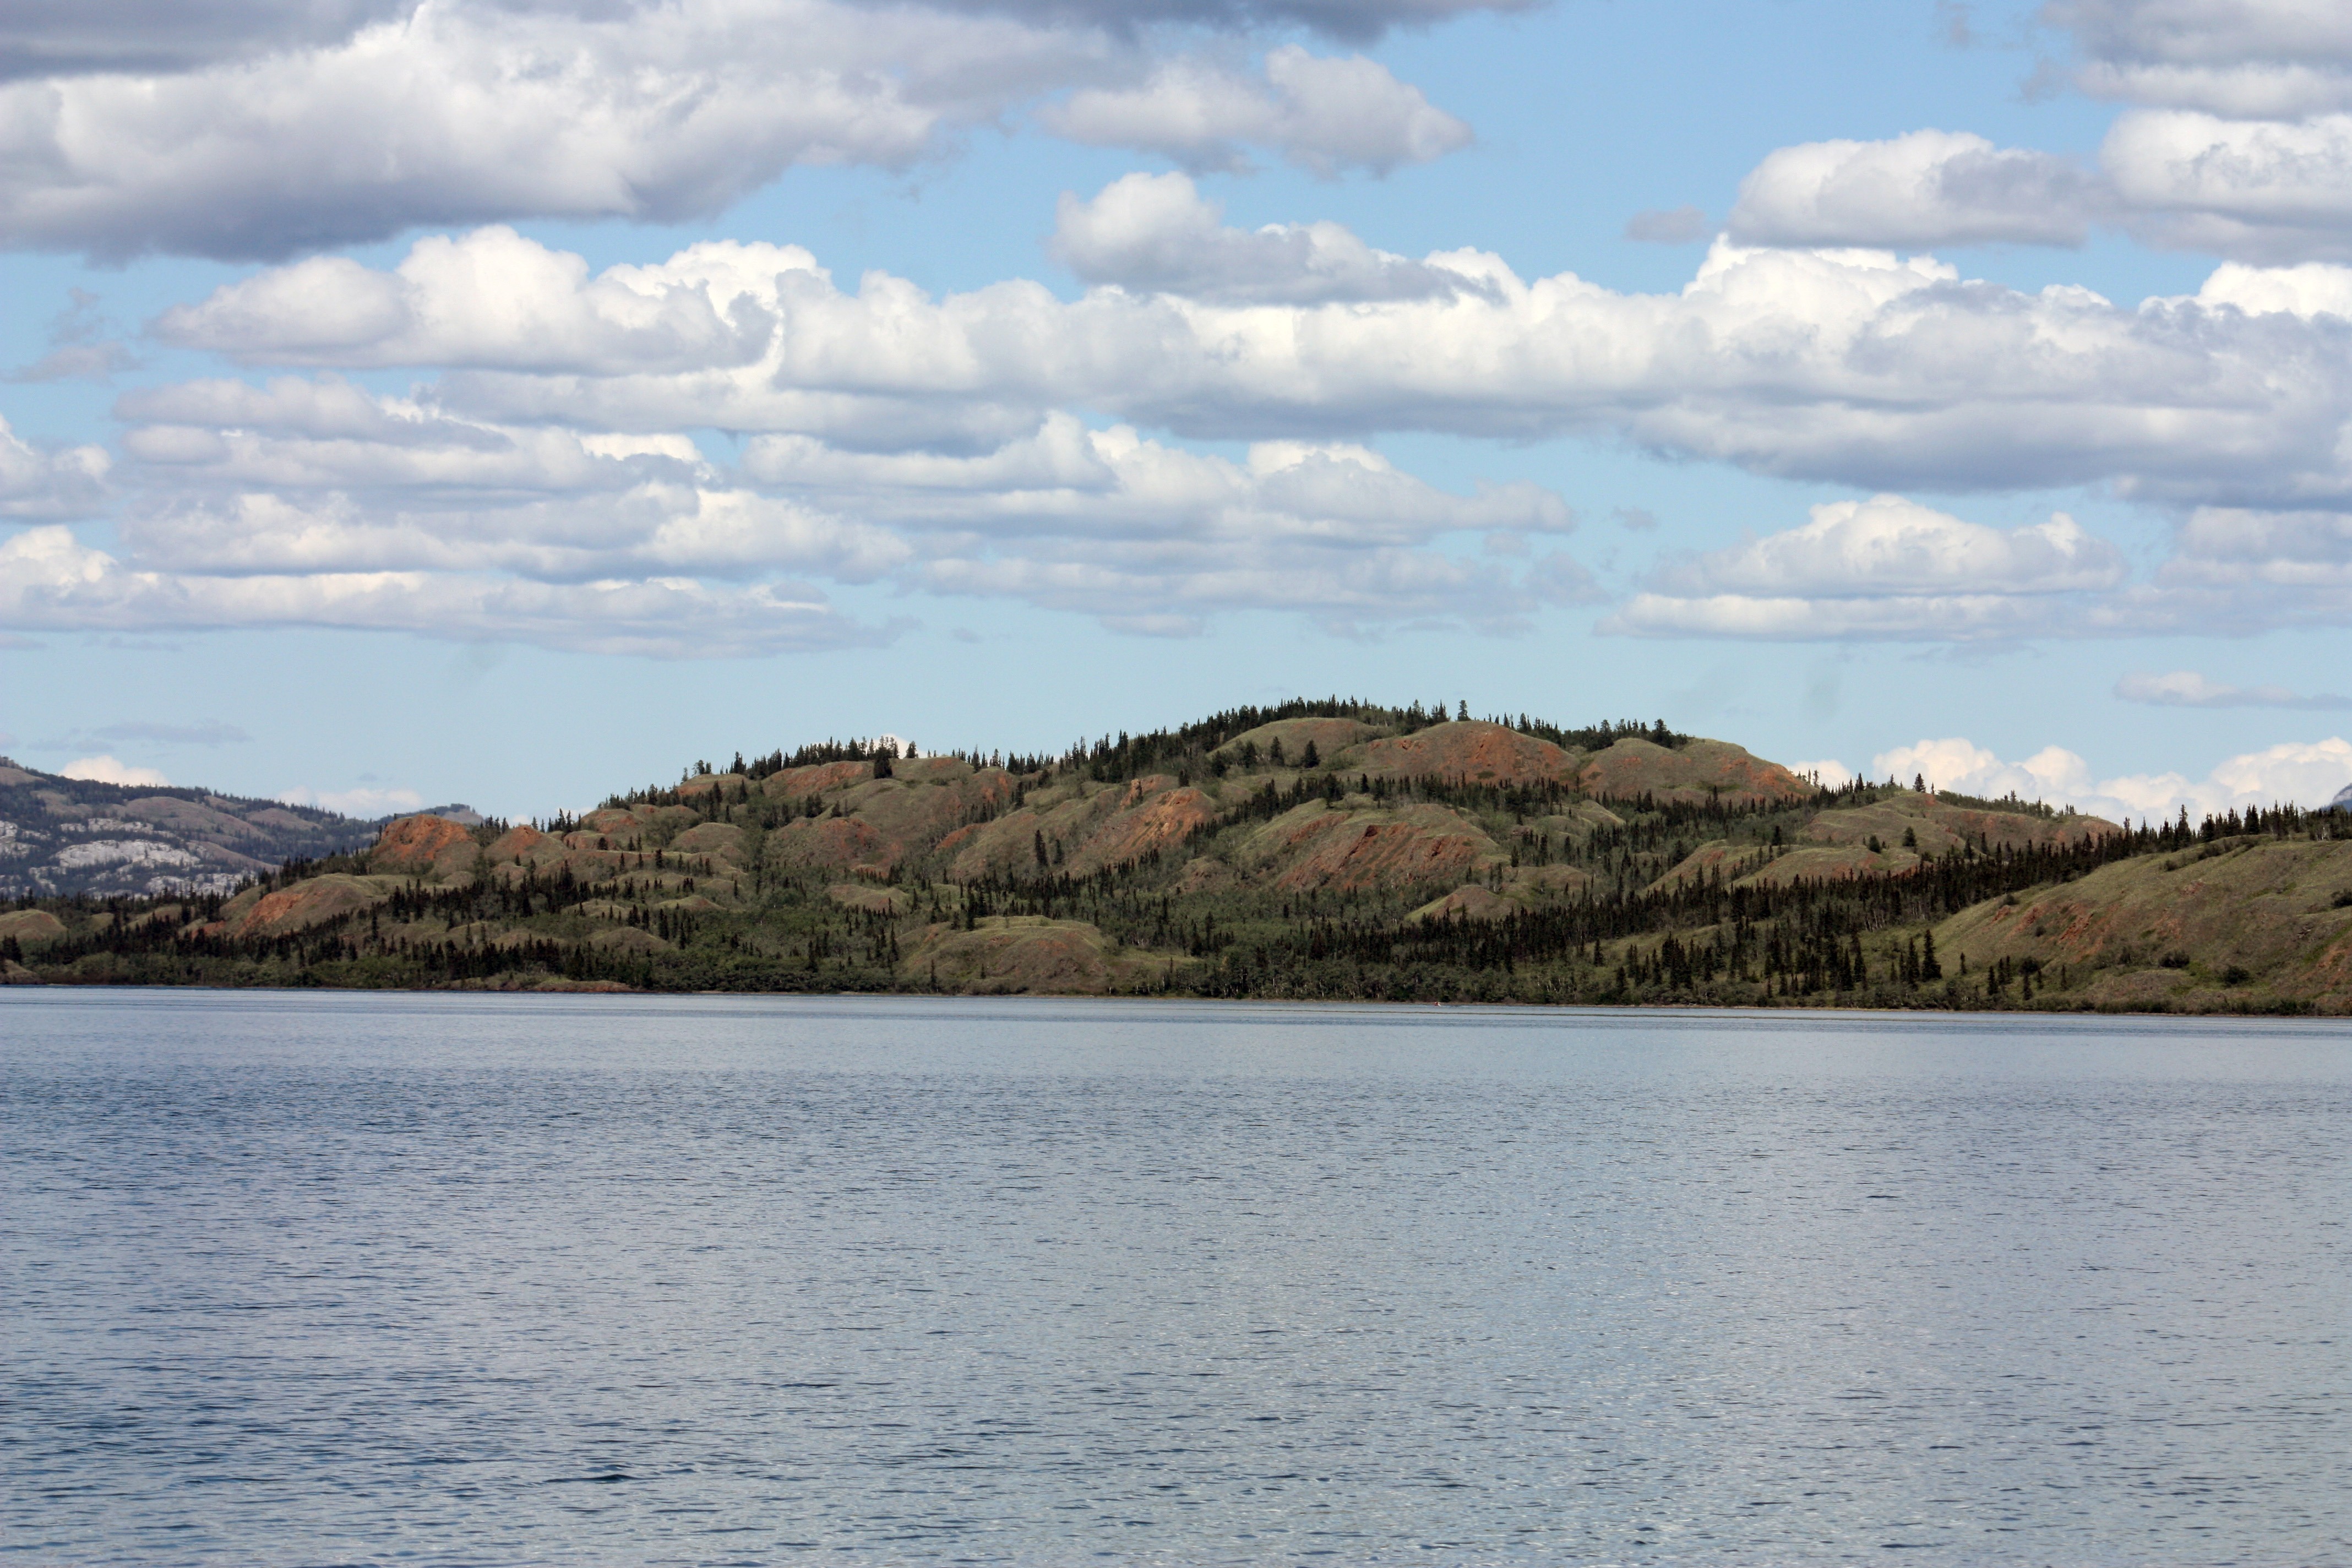
landscape, sea, coast, water, ocean, horizon, mountain, cloud, sky, shore, lake, bay, reservoir, body of water, yukon, canada, whitehorse, loch, landform, geographical feature, lake laberge